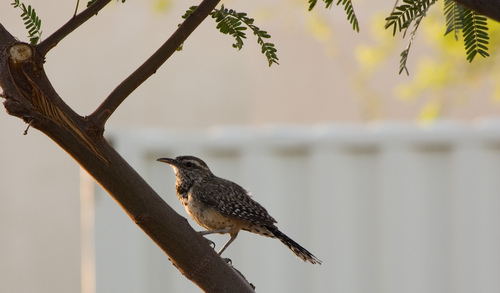
this is a bird with a white belly and black and white wings.
this small bird has long, thing legs, and orange-tan belly, and a white-brown mottled body.
a bird with a brown belly, a speckled black and white back and wings, black eyering, and long bill.
this little bird has a speckled appearance with white eyebrow and long pointy bill.
the light brown bird is rather dull and has a slightly curved beak.
this bird has wings that are black with a white belly
this bird is spotted brown and white in color, with a long curved beak.
bird has a pointed bill and dark eyes. wings and breast are speckled white and black.
this small bird has a grey bill and wings which are brown with white spots.
a small brown bird, with a long tarsus, and a sharp bill.
Species: Cactus Wren